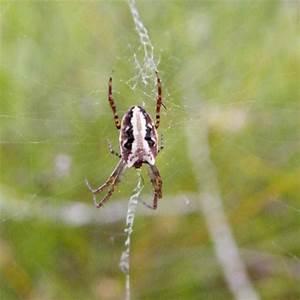
spider